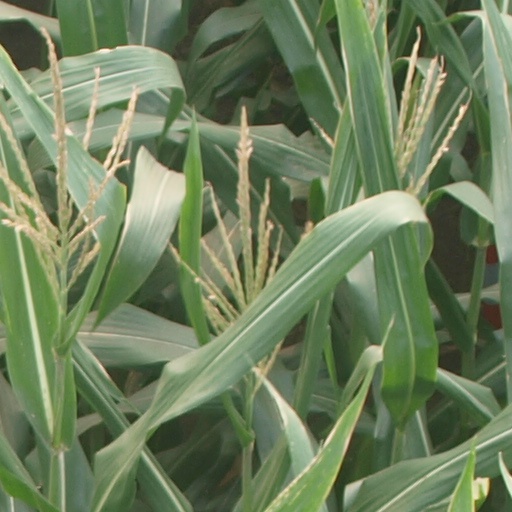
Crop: maize; corn